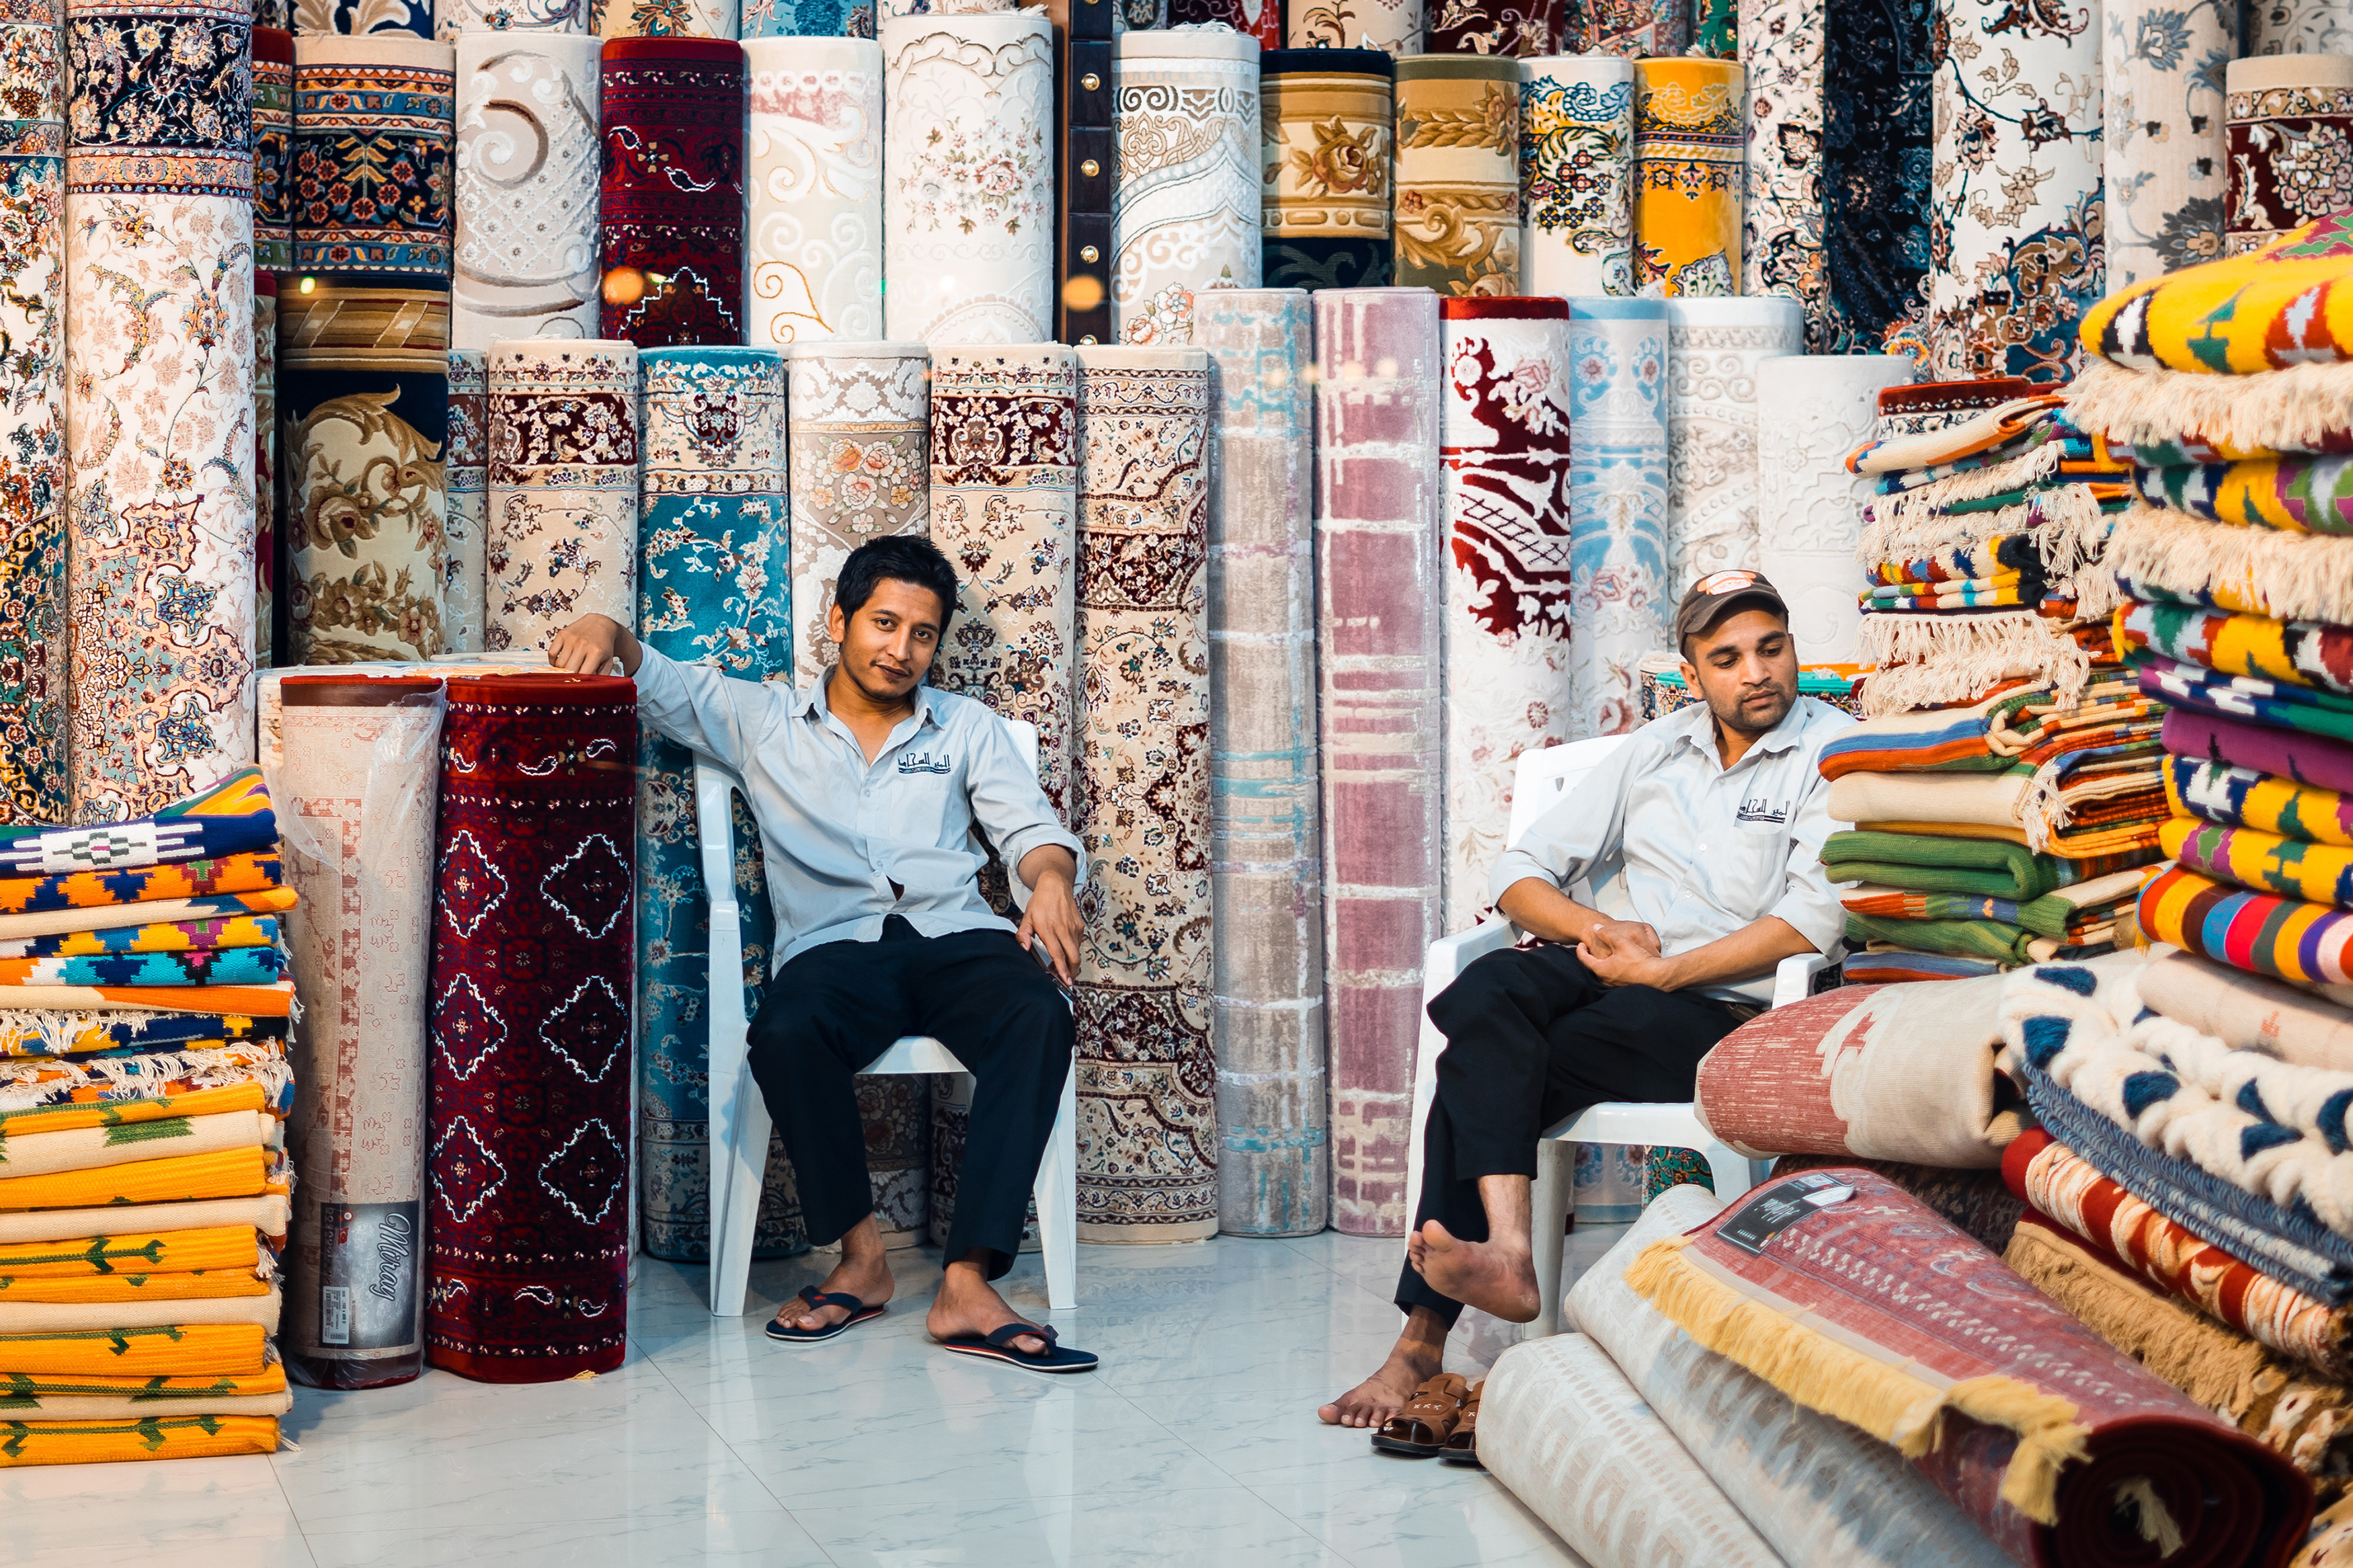
people, bazaar, textile, selling, market, retail, leisure, vacation, world, city, tourism, shopping